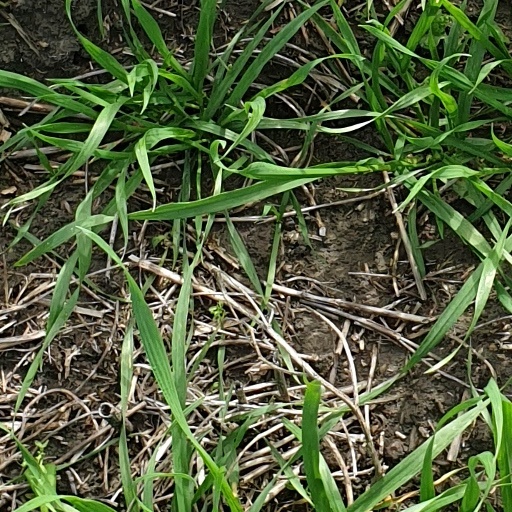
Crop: wheat